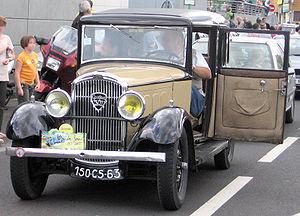
Peugeot 301 - Matériel
Peugeot est un constructeur automobile français. L'entreprise familiale qui précède l'actuelle entreprise Peugeot est fondée en 1810, lors de la transformation du moulin familial sis à Hérimoncourt en aciérie. Différentes branches de la famille vont se lancer dans des productions très diversifiées, mais toutes basées sur l'acier